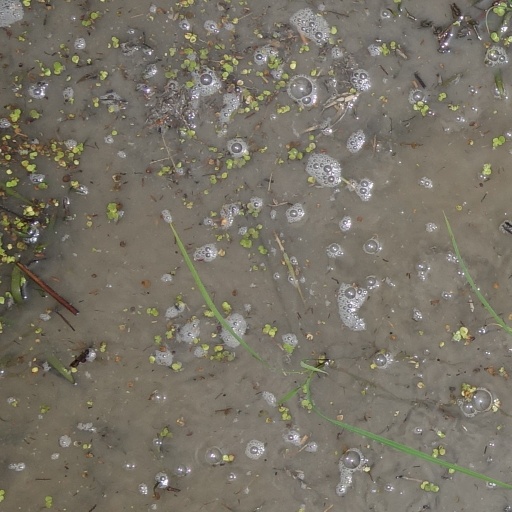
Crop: rice